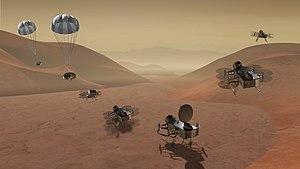
L'exploration de Saturne et de ses satellites à l'aide de sondes spatiales débute en 1979 avec le survol de la planète par Pioneer 11. Saturne, du fait de sa distance de la Terre et du Soleil, est une destination spatiale complexe qui nécessite un savoir-faire et des ressources financières que, jusque-là, seule l'agence spatiale américaine, la NASA, est parvenue à réunir. Jusqu'en 2017, quatre missions spatiales ont visité Saturne et ses satellites, dont une seule, Cassini–Huygens a pu mener des missions prolongées en se plaçant en orbite autour de la planète géante. En 2019 l'agence spatiale américaine a décidé de développer la mission Dragonfly. Celle-ci devrait déposer en 2034 un aérobot à la surface de Titan.
Dragonfly est une mission d'exploration du système solaire de l'agence spatiale américaine, la NASA, dont l'objectif est d'étudier Titan, le plus gros satellite naturel de Saturne. La mission exploite la présence d'une atmosphère dense et d'une gravité relativement peu élevée : elle met en œuvre un aérobot de type aérogyre, qui effectuera de multiples vols de courte durée pour étudier la basse atmosphère et la surface de Titan. Dragonfly est un des deux finalistes qui furent retenus en décembre 2017 pour la quatrième mission du programme New Frontiers, qui regroupe des sondes spatiales chargées d'explorer le système solaire avec un coût plafonné à un milliard de dollars. La NASA a finalement sélectionné cette mission en juin 2019. Celle-ci doit décoller en avril 2026 et se poser sur Titan en décembre 2034.
Titan, aussi appelé Saturne VI, est le plus grand satellite naturel de Saturne. Avec un diamètre 6 % plus grand que celui de Mercure, Titan est par la taille au deuxième rang des satellites du système solaire, après Ganymède, le plus gros satellite de Jupiter. Il s’agit du seul satellite connu à posséder une atmosphère dense. Découvert par l’astronome néerlandais Christian Huygens en 1655, Titan est la première lune observée autour de Saturne.
Un aérobot est un type de sonde planétaire conçu pour recueillir des données en se laissant porter par l'atmosphère de la planète explorée.
Le programme New Frontiers est un programme de la NASA qui regroupe des missions d'exploration du système solaire dont le coût est plafonné à un milliard de dollars. Il est mis en place en 2002 en s'inspirant du programme Discovery qui, lui, rassemble des missions ayant le même objectif tout en étant deux fois moins coûteuses. Courant 2019 trois sondes spatiales rattachées au programme New Frontiers sont en opération : New Horizons, Juno et OSIRIS-REx. Une quatrième mission, Dragonfly a été sélectionnée en 2019 et devrait être lancée à destination de Titan en 2026.